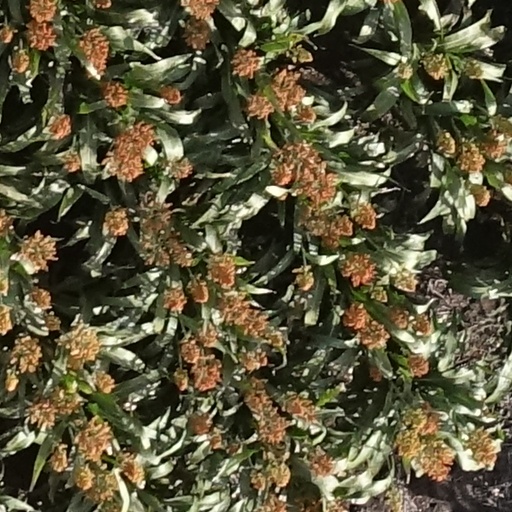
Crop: sorghum